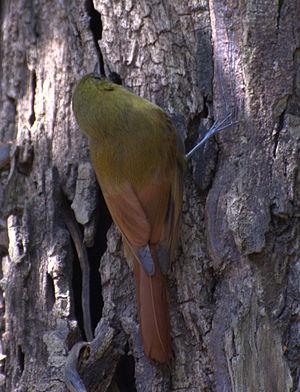
Le Grimpar fauvette est une espèce de passereaux de la sous-famille des Dendrocolaptinae, seule représentante du genre Sittasomus.